The Twins (German duo)

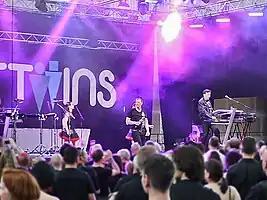
The Twins performing in 2011

The Twins are a German synth-pop duo formed in Berlin in 1980. Their most successful singles include "Face to Face – Heart to Heart", "Not the Loving Kind", "Ballet Dancer" and "Love System."